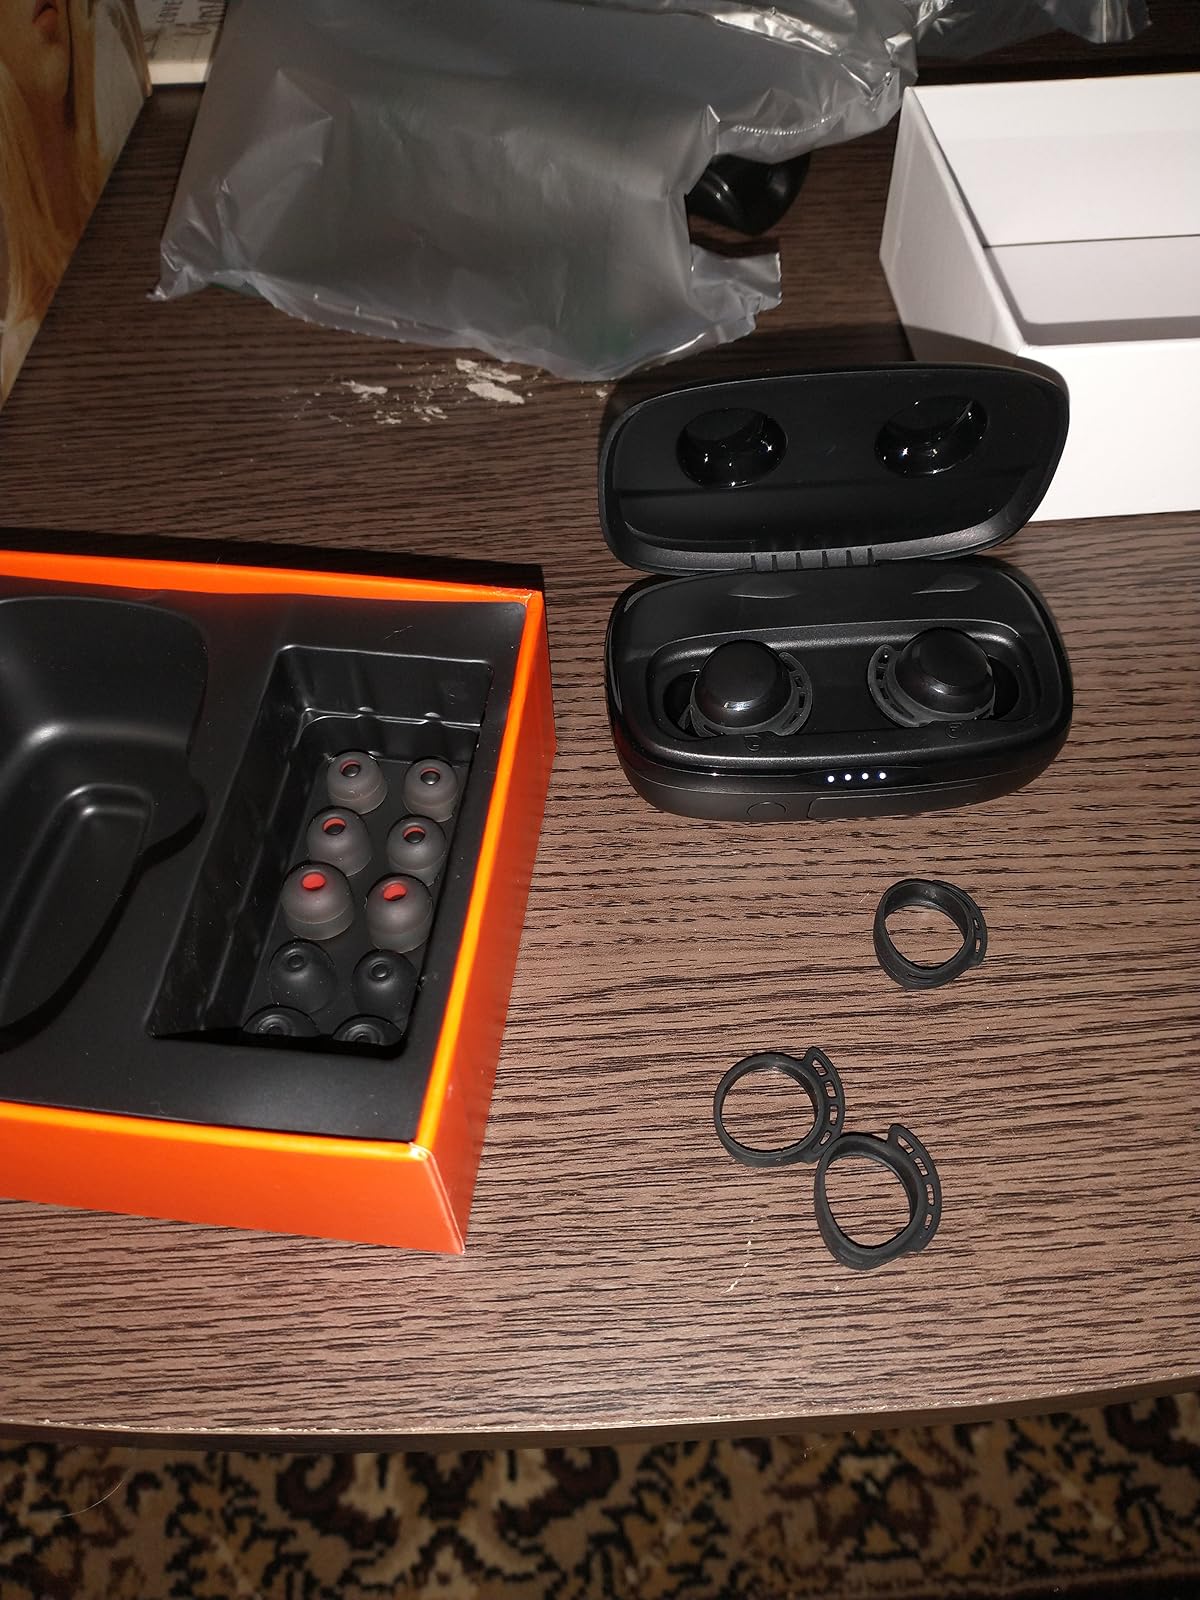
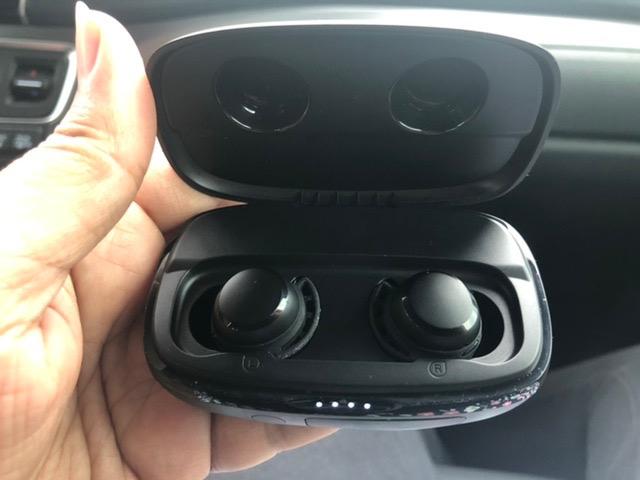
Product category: earbuds
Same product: yes